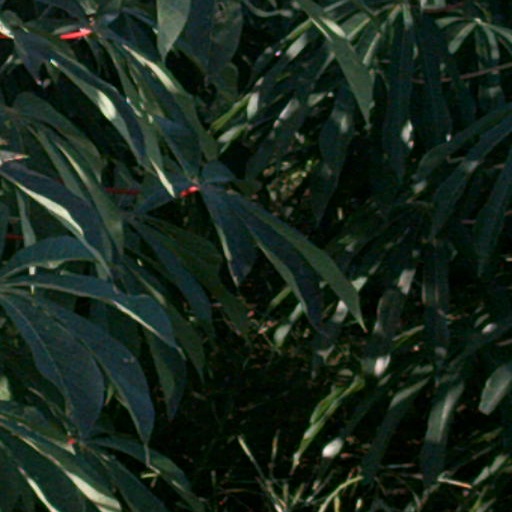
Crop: cassava